Seto Building

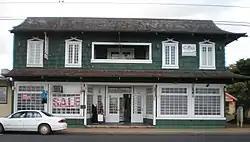
Seto Building in 2009

The Seto Building at 4-1435 Kuhio Highway in Kapaa, Kauai, was earlier known as the Quality Market and then the Big Save Building. It was built in 1929 to serve as the first general food market on the island of Kauai, with the latest refrigeration methods to store a variety of fresh meat and produce. Its owner, Ah Doi Seto, had immigrated from China in 1888 to work on a sugarcane plantation, but later left the plantation to open a business in bustling Kapaa. The building is significant as an unusual example of modern commercial architecture with Chinese design elements, but also as a forerunner of contemporary supermarkets. It was listed on the National Register of Historic Places in 1979.